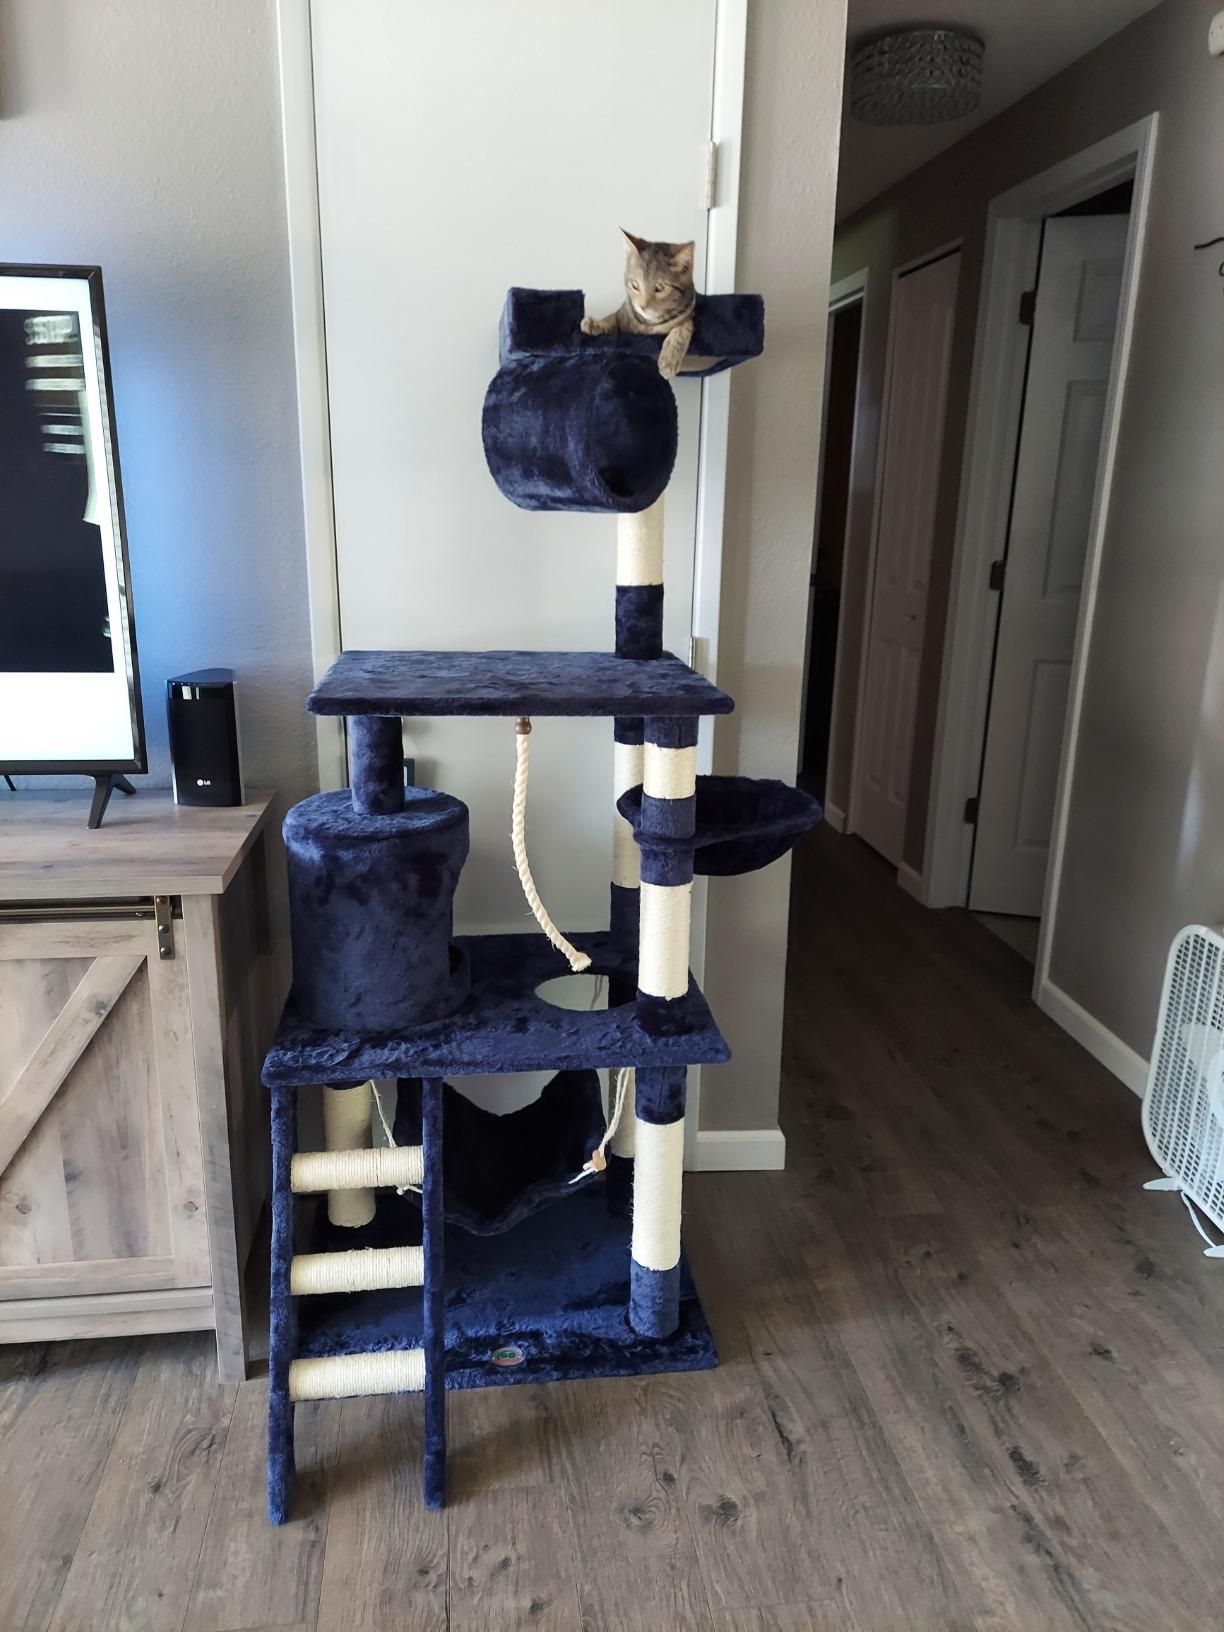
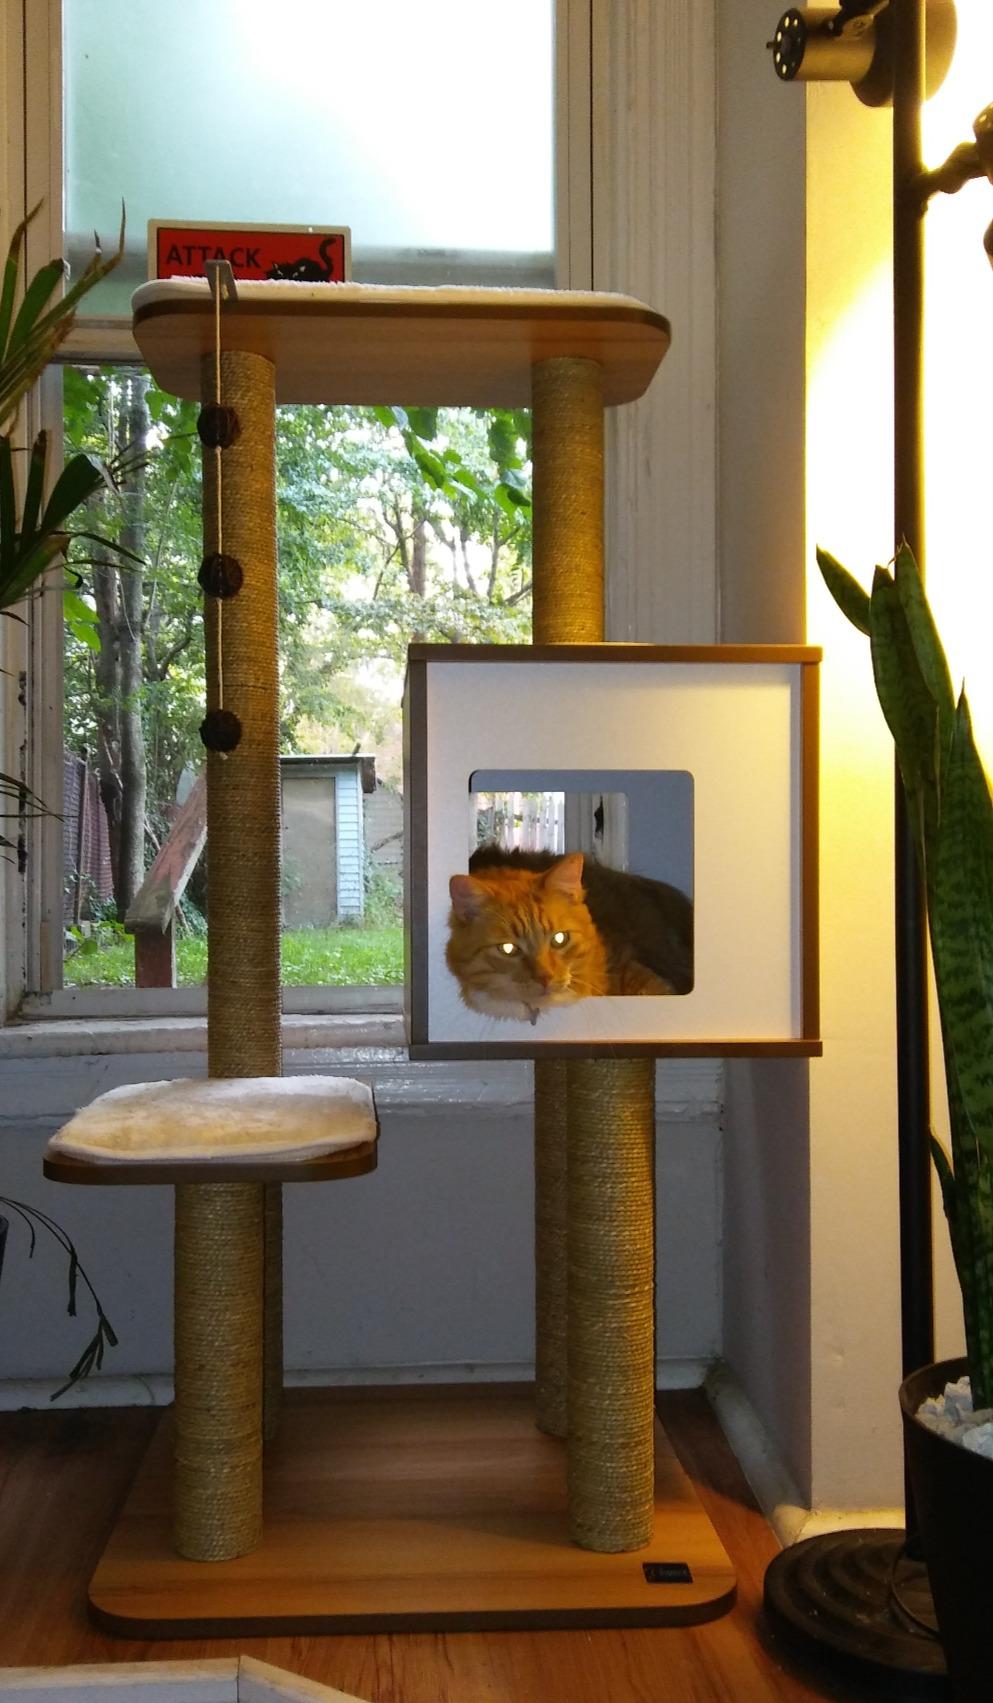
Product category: items_cat tree
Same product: no